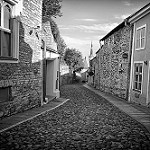
Label: B & W